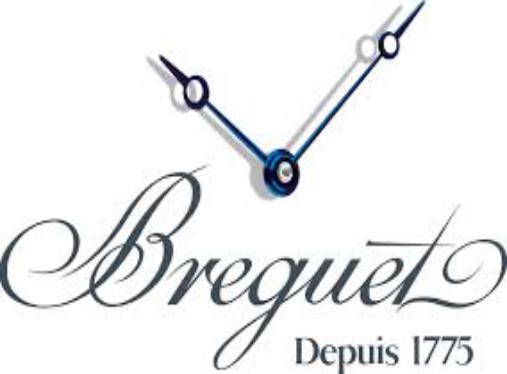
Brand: Breguet
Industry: Electronic